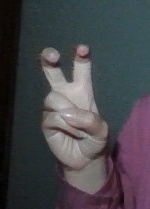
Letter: toot